Alonim

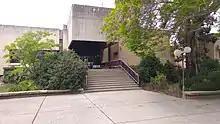
Alonim Dining Room

The Israel National Arabian Horse Show is an annual event held at Kibbutz Alonim. As one of its economic branches, the kibbutz operates chicken coops in partnership with Kibbutz Hannaton.